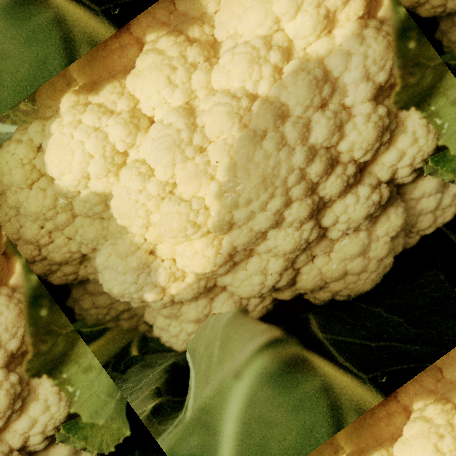
Label: Disease Free